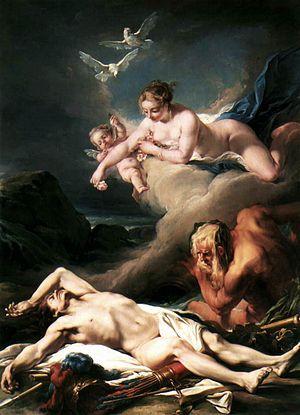
Jean-Baptiste Henri Deshays de Colleville, dit Deshays et « le Romain », né le 27 novembre 1729 à Rouen et mort à Paris le 10 février 1765 est un peintre d’histoire français.